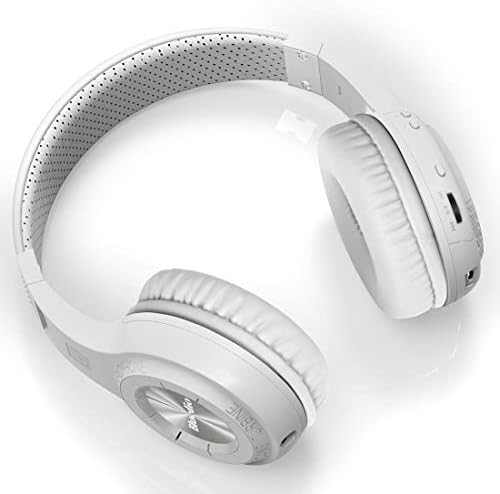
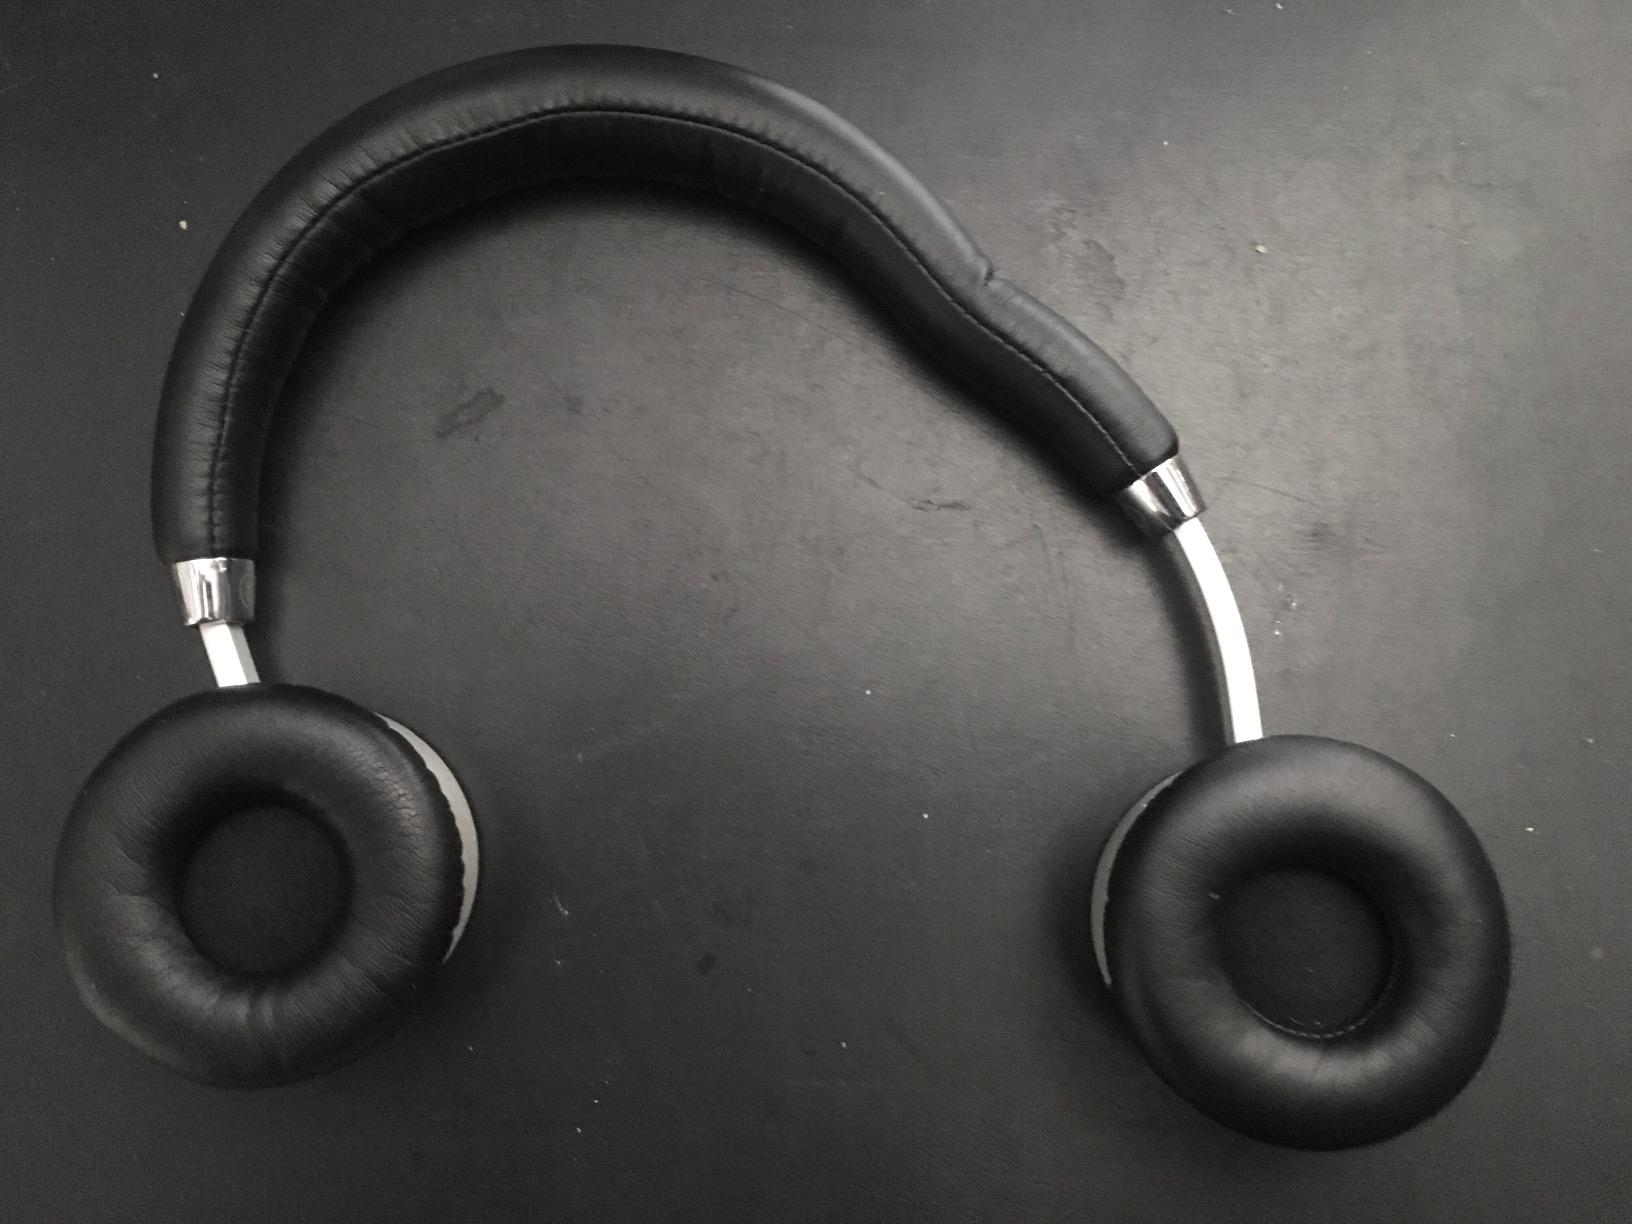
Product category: headphones
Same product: no